German Naval Laws

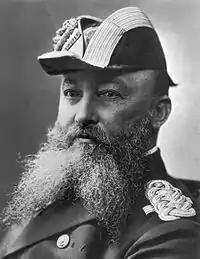
Alfred von Tirpitz, the architect of the German Navy's expansion

The Kaiser had long wanted a large naval force to assure Germany of what he called "a place in the sun". A large German navy could assist in German attempts to attain colonies, as well as further the country's economic and commercial interests elsewhere in the world. He was determined to make his country a colonial power in Africa and the Pacific. He was also a very militaristic man, and wished to increase the strength of the German armed forces; in particular he wanted to develop a navy that could match the British Royal Navy. As he wrote in his autobiography: